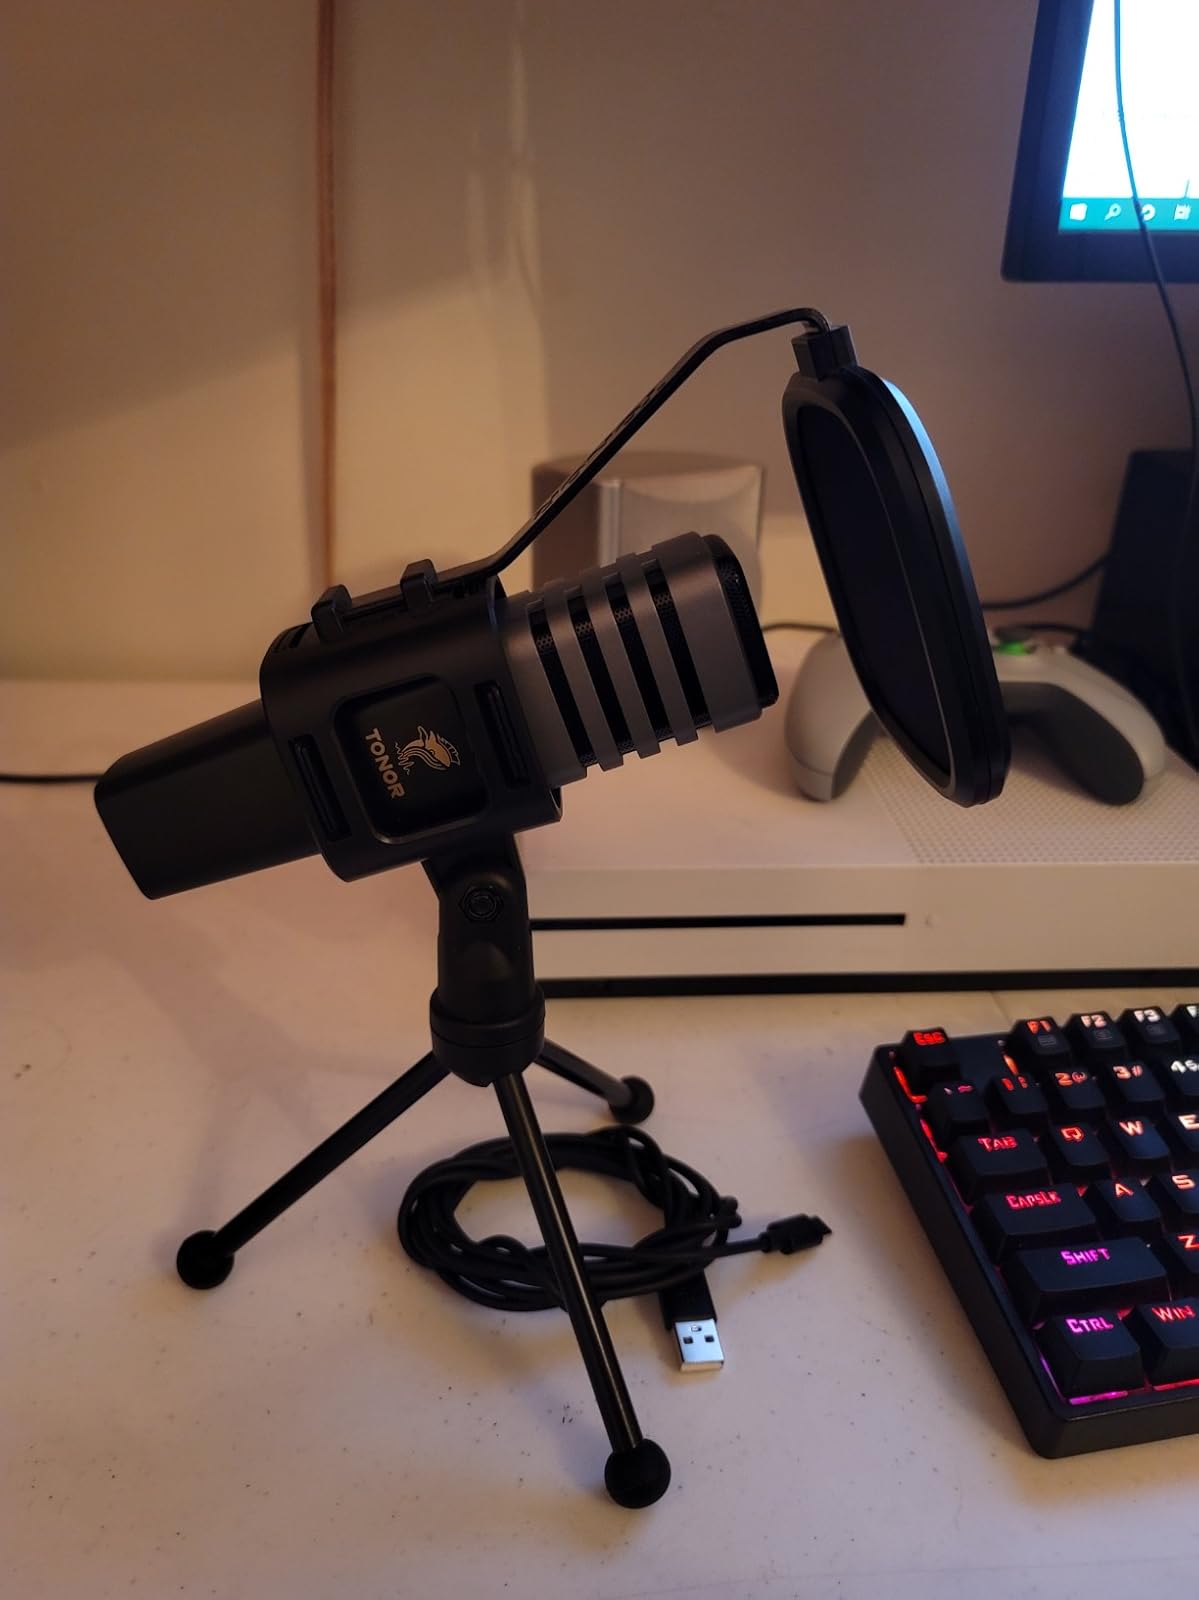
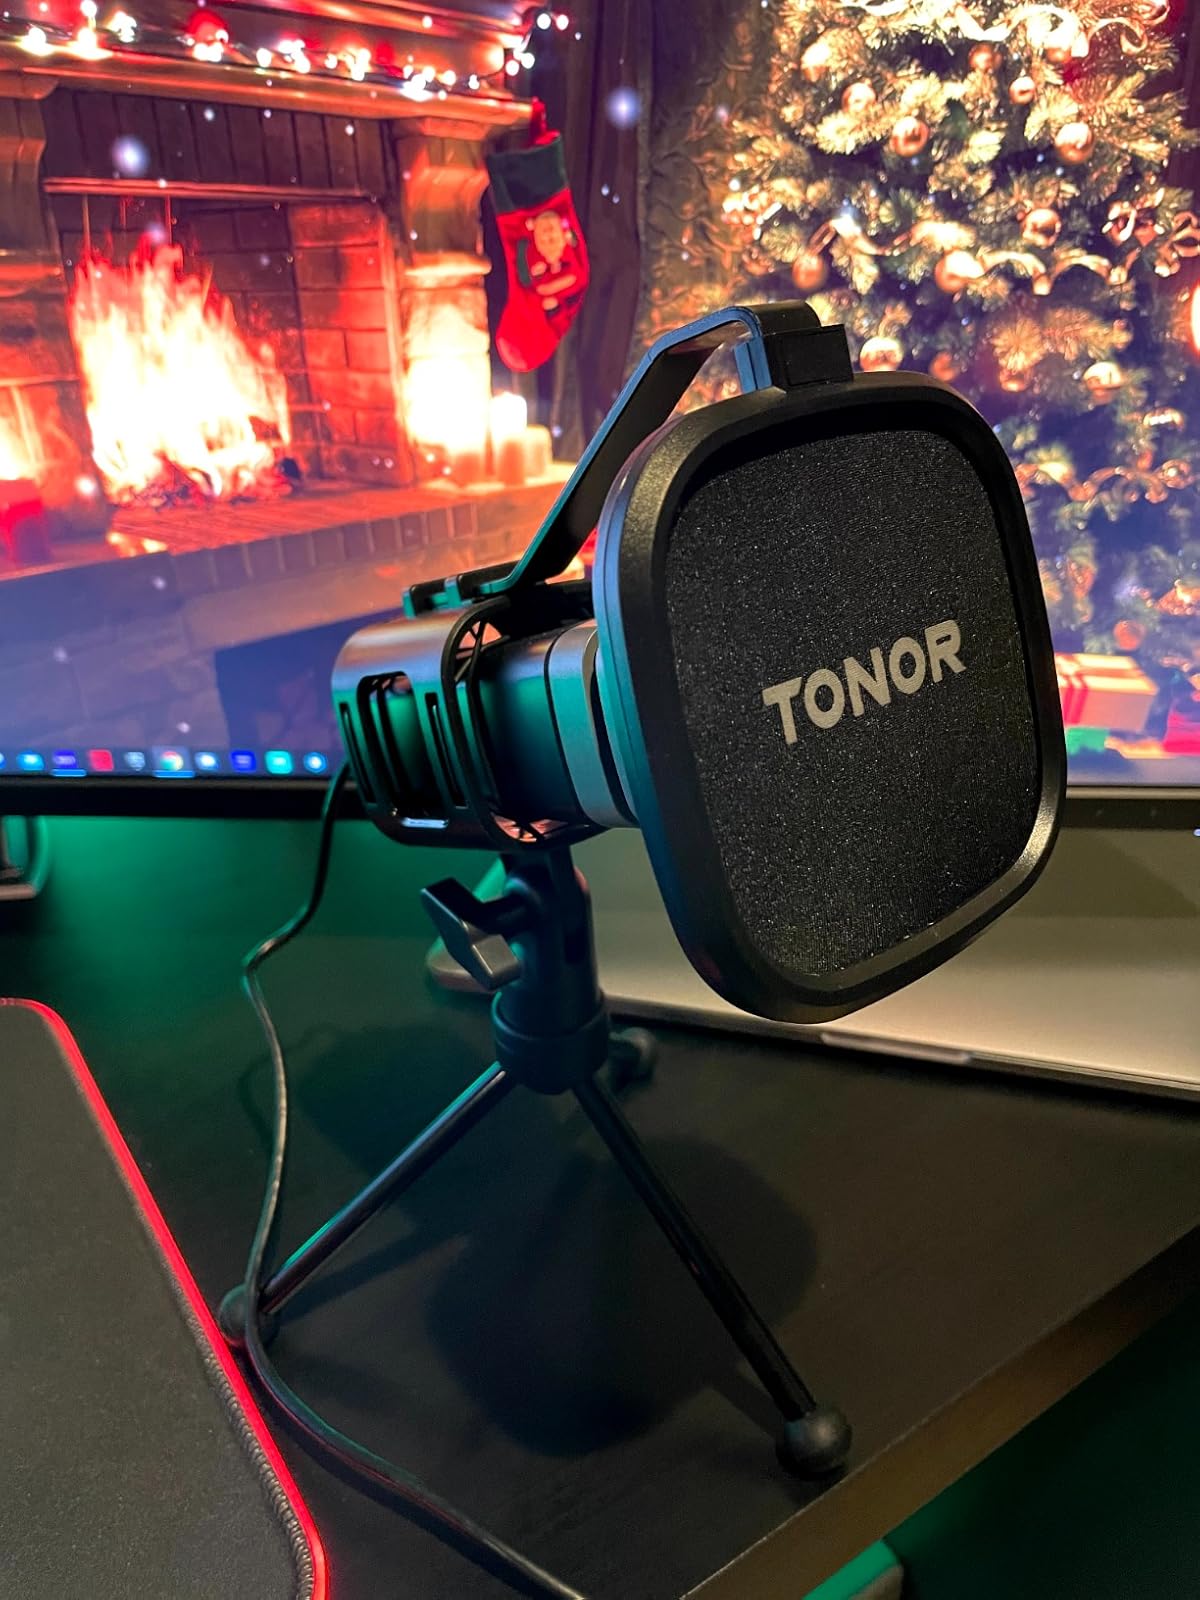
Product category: microphone
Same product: yes